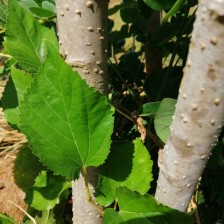
Variety: Buriram60